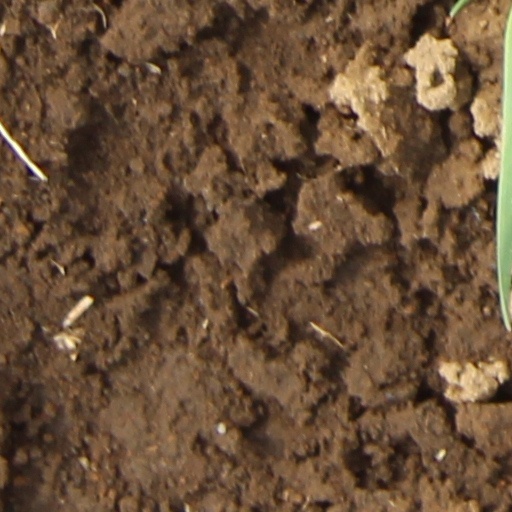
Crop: wheat